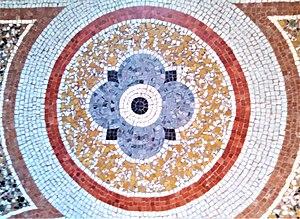
Mosaique château de Chaulnes
Le château de Chaulnes est situé à Noyarey, commune du département de l'Isère, dans la région Auvergne-Rhône-Alpes.